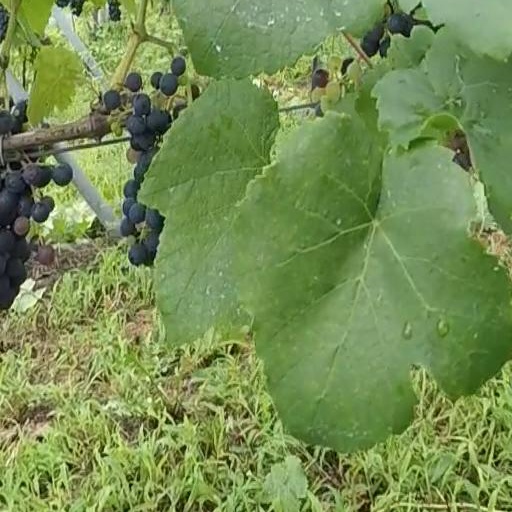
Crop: grape